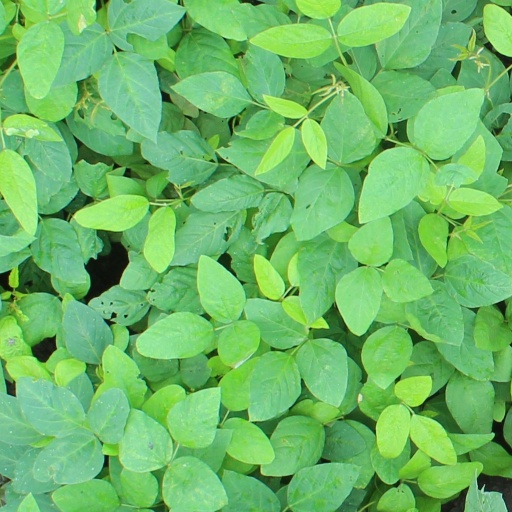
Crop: soybean